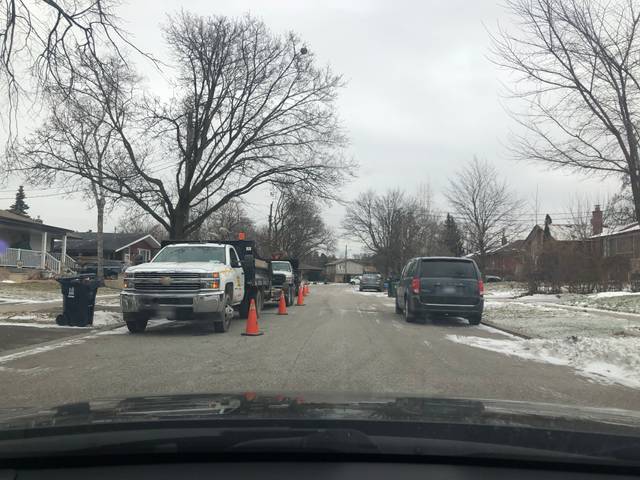
Region: Canada
Coordinates: 43.776, -79.298